Corancez

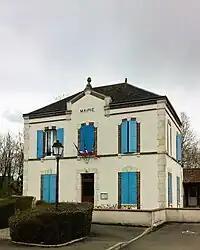
The town hall in Corancez

Corancez is a commune in the Eure-et-Loir department in northern France.